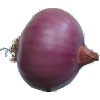
Label: Onion Red Peeled 1